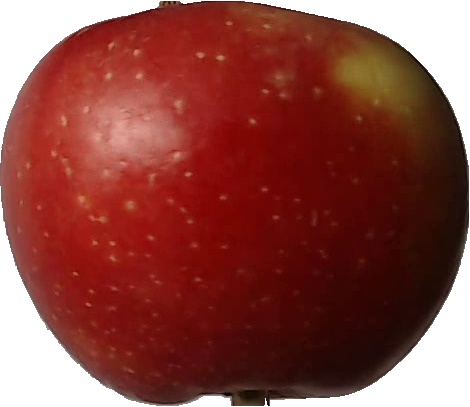
Label: apple_braeburn_1